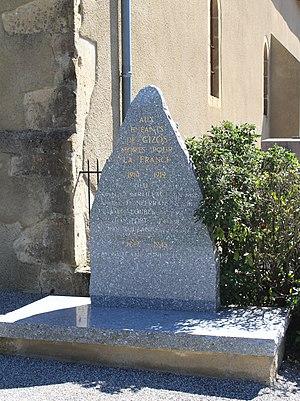
Monument aux morts de Cizos (Hautes-Pyrénées)
Cizos est une commune française située dans le département des Hautes-Pyrénées, en région Occitanie.